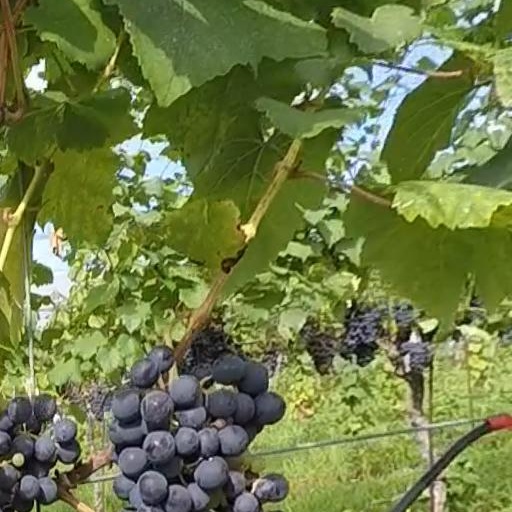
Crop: grape